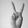
ASL letter: V